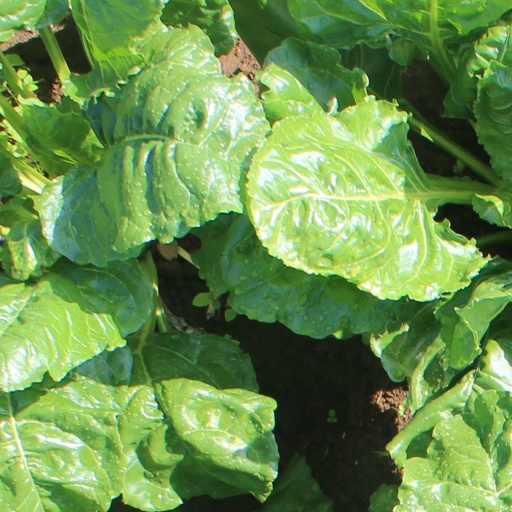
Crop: sugar beet